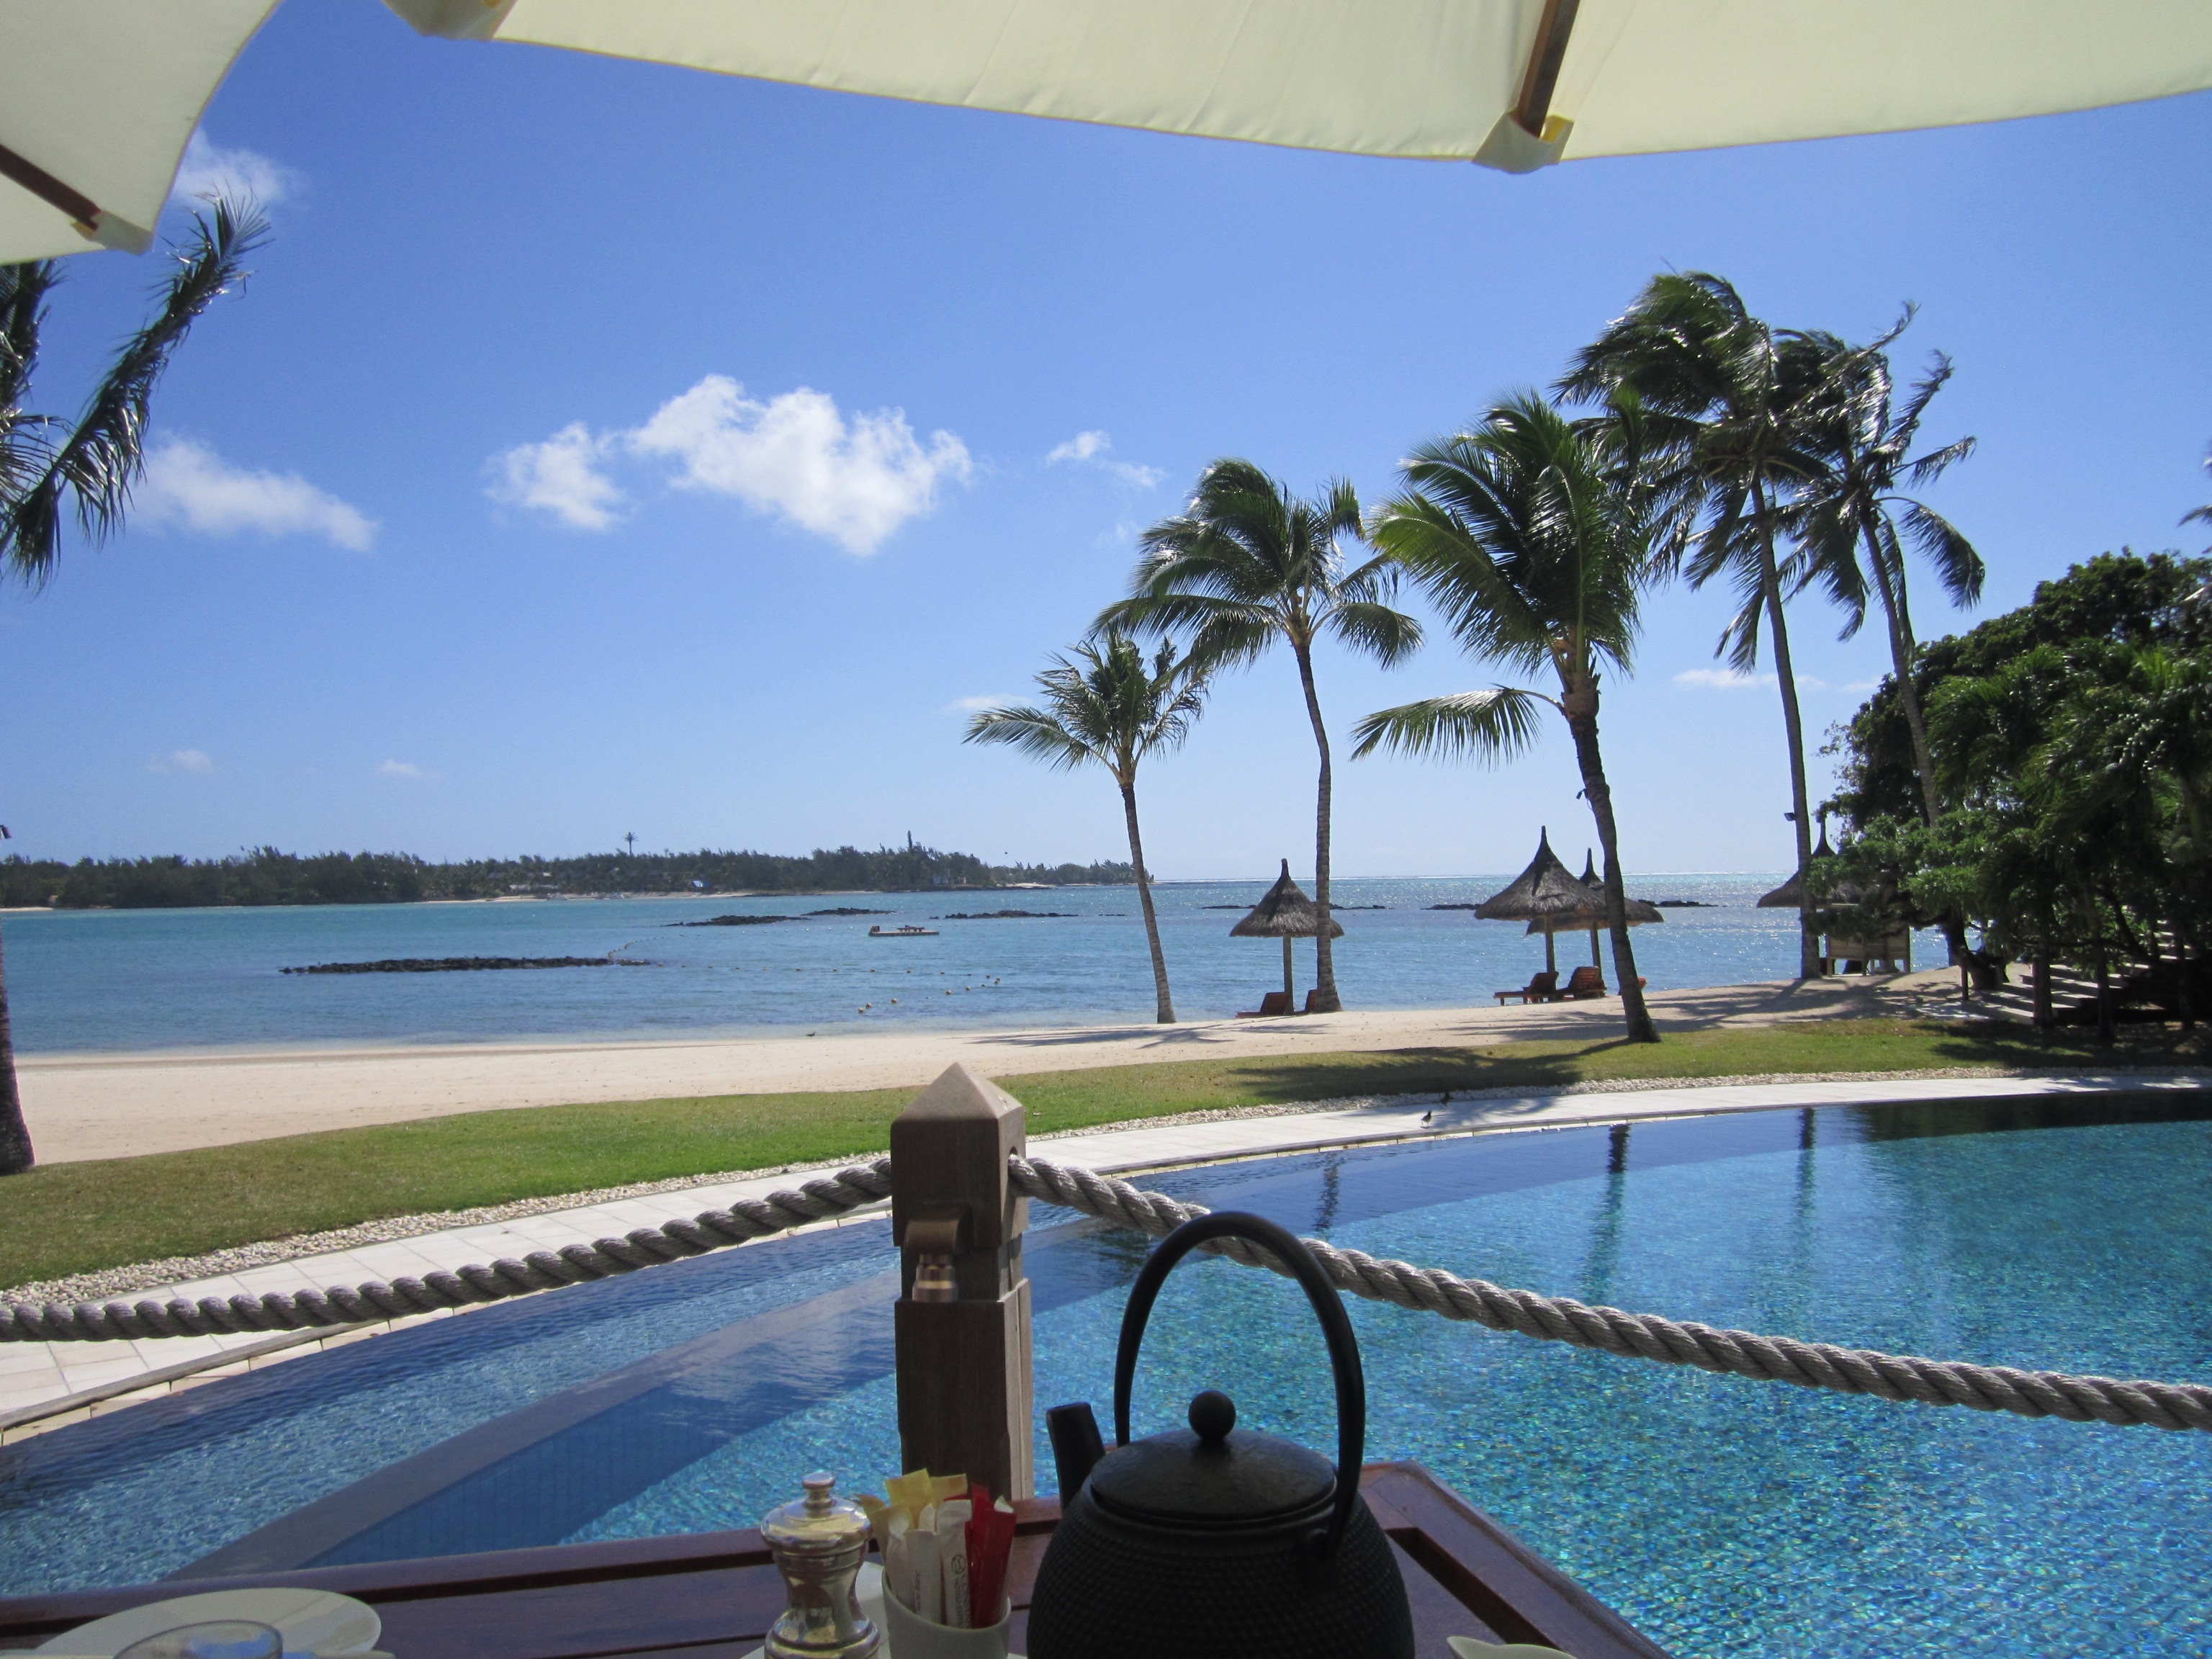
beach, sea, water, ocean, villa, vacation, pool, vehicle, swimming pool, lagoon, bay, island, property, rest, leisure, relaxation, luxury, resort, estate, caribbean, palm trees, mauritius, have breakfast, arecales